Banner

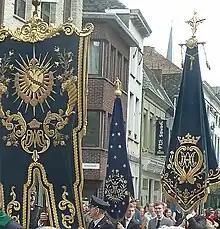
Religious banners of Catholic brotherhoods in Lier, Belgium

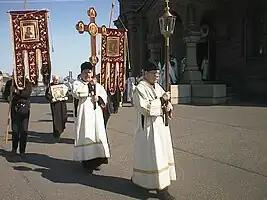
Russian Orthodox Crucession with lantern, processional cross and Khorugvi (banners).

In the Old Testament, the prophet Isaiah was commanded to raise a banner and exalt his voice. Habakkuk received a similar order to write a vision upon tables that could be read by one who runs past it.